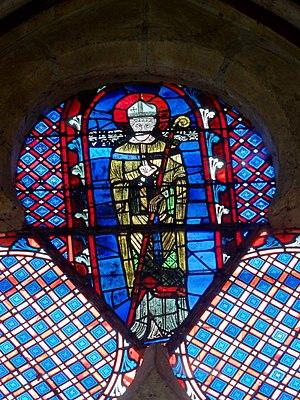
Vitrail classé de la fenêtre du chevet, représentant saint Leufroy et datant de 1250 environ.
L'église Saint-Leufroy est une église catholique paroissiale située à Thiverny, commune de l'Oise. C'est un édifice de dimensions très modestes de seulement quatre travées, qui illustre comment les principes architecturaux mis au point pour les grandes églises ont pu être transposés sur une plus petite échelle tout en prenant en compte les contraintes budgétaires. La moitié des murs de la nef provient de la précédente église romane du XIᵉ siècle, et le portail à bâtons brisés d'autour de 1130 est également roman. La nef a été reconstruite dans le style gothique vers 1230 / 1240 et est influencée par l'ancienne nef de l'église Saint-Médard de Creil. Le chœur a été remplacé une génération plus tard par une construction presque austère, décorée avec parcimonie. Il contient toutefois un rare fragment de vitrail d'origine, qui représente le saint patron de l'église, saint Leufroy d'Évreux. L'église a été inscrite monument historique par arrêté du 16 octobre 1930. Elle a connu plusieurs restaurations et se présente aujourd'hui dans un parfait état de conservation.